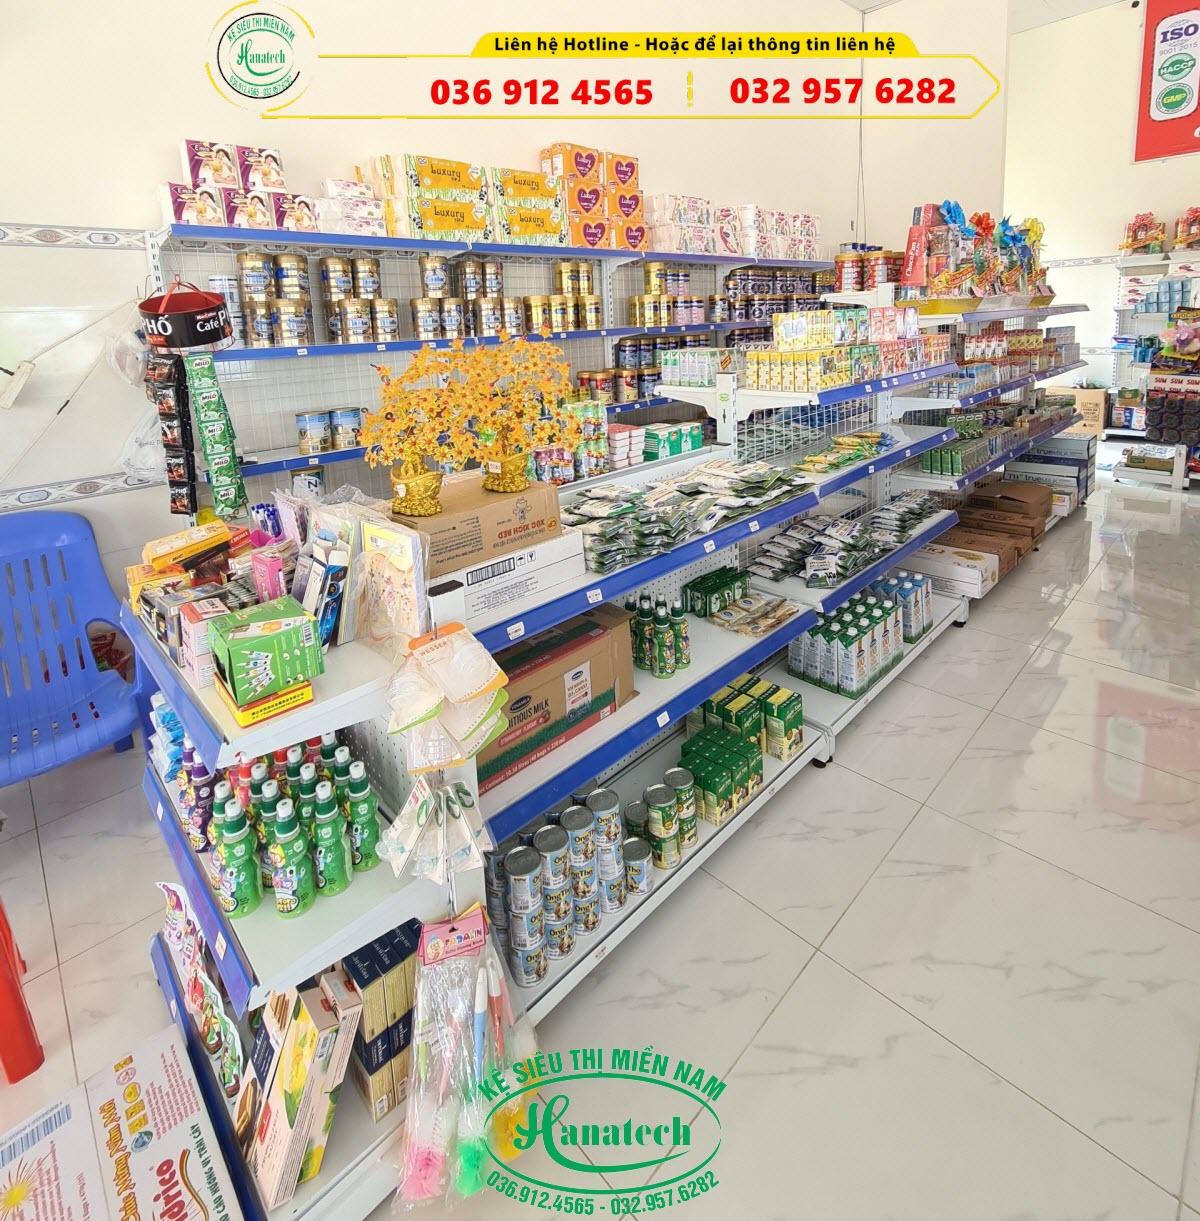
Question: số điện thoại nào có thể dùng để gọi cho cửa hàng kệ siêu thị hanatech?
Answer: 0369124565 hoặc 0329576282